Acrylic paint

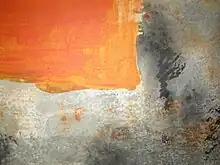
Opaque red/orange square in the upper-right corner looks opaque like oil paint. The textured grey/black area looks like watercolor.

Acrylic paints with gloss or matte finishes are common, although a satin (semi-matte) sheen is most common. Some brands exhibit a range of finishes (e.g. heavy-body paints from Golden, Liquitex, Winsor & Newton and Daler-Rowney); Politec acrylics are fully matte. As with oils, pigment amounts and particle size or shape can affect the paint sheen. Matting agents can also be added during manufacture to dull the finish. If desired, the artist can mix different media with their paints and use topcoats or varnishes to alter or unify sheen.